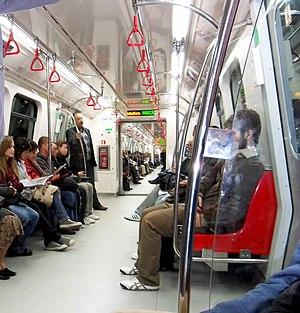
Le métro d'Istanbul est un des systèmes de transport en commun desservant la ville d'Istanbul, en Turquie. Le réseau présente 6 lignes au total qui est constitué d'une ligne de métro léger et de cinq lignes de métro lourd. Les lignes M1, M2, M3 et M6 sont situées sur la rive européenne du Bosphore et les lignes M4 et M5 sur la rive asiatique.